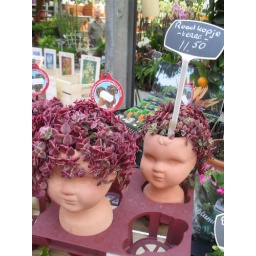
Bizarre stuff in the flower market